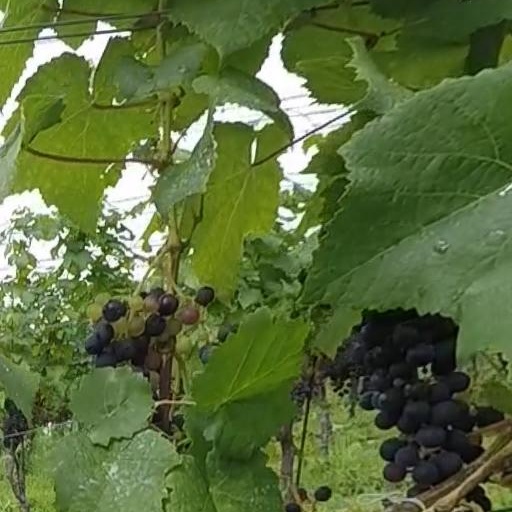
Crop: grape